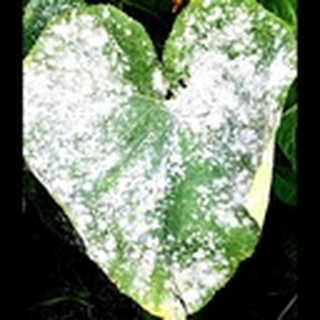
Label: cotton_powdery_mildew